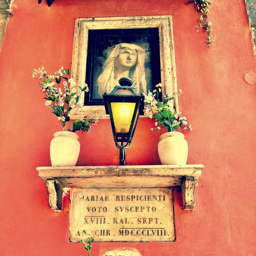
detail of an altar to pop artist on a wall